Stadler Variobahn

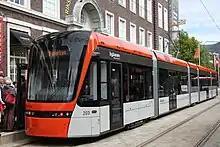
Stadler built Variobahn for the Bergen Light Rail, Norway

To concentrate on its own Flexity family of vehicles, Bombardier reached an agreement with the European Commission where Bombardier would divest the Variotram division to Stadler Rail of Switzerland.